1947 flying disc craze

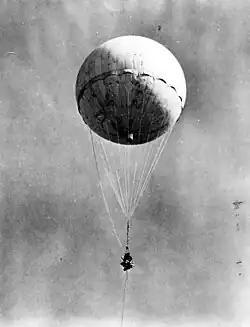
A balloon bomb launched from Japan briefly interfered with plutonium production at Hanford. A coverup prevented Japan from learning the balloons had reached the US.

Atomic weapons were developed by the US Military during World War Two as a part of the Manhattan Project. Uranium enrichment was performed at Oak Ridge, Tennessee, while plutonium production took place at Hanford, Washington. Bomb design and construction took place at Los Alamos, New Mexico. As a result, air power had increased greatly in both lethality and range over the course of World War Two: At the 1941 Pearl Harbor attack, 350 Japanese aircraft killed 2,500 people in a sneak attack after flying a few hundred miles, but by the 1945 bombings of Hiroshima and Nagasaki, just two American bombers killed up to 250,000 people after flying a full 1,500 miles.